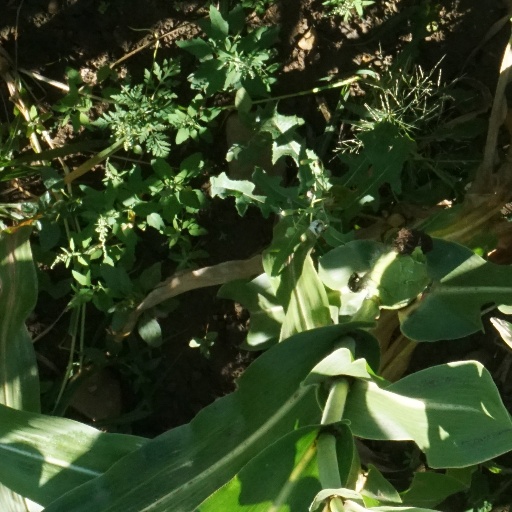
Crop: maize; corn